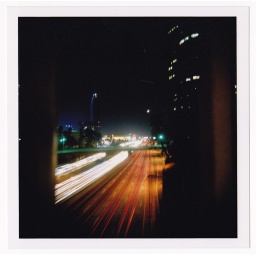
30 sec shutter hold on the 7th street bridge above the 110 highway in Downtown Los Angeles.